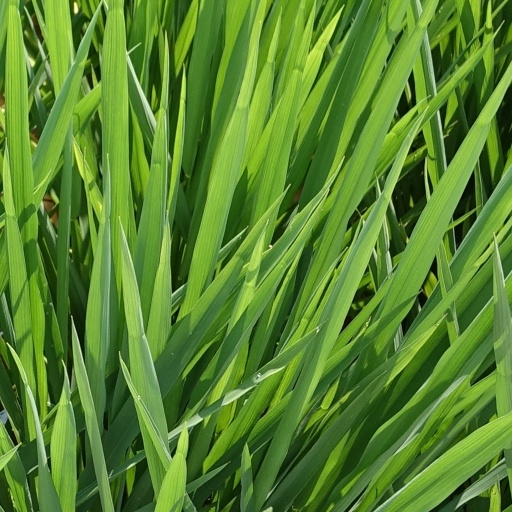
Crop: rice